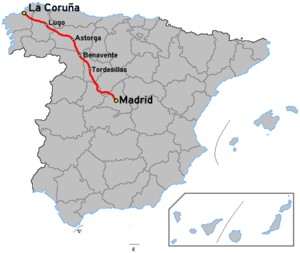
Hans Kahle est un officier allemand, militant du parti communiste, officier des Brigades internationales pendant la guerre civile espagnole. Il fut également journaliste et espion. Il est brièvement chef de la "Volkspolizei" en Allemagne de l'Est dans l'immédiat après-guerre.